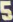
Number: 5